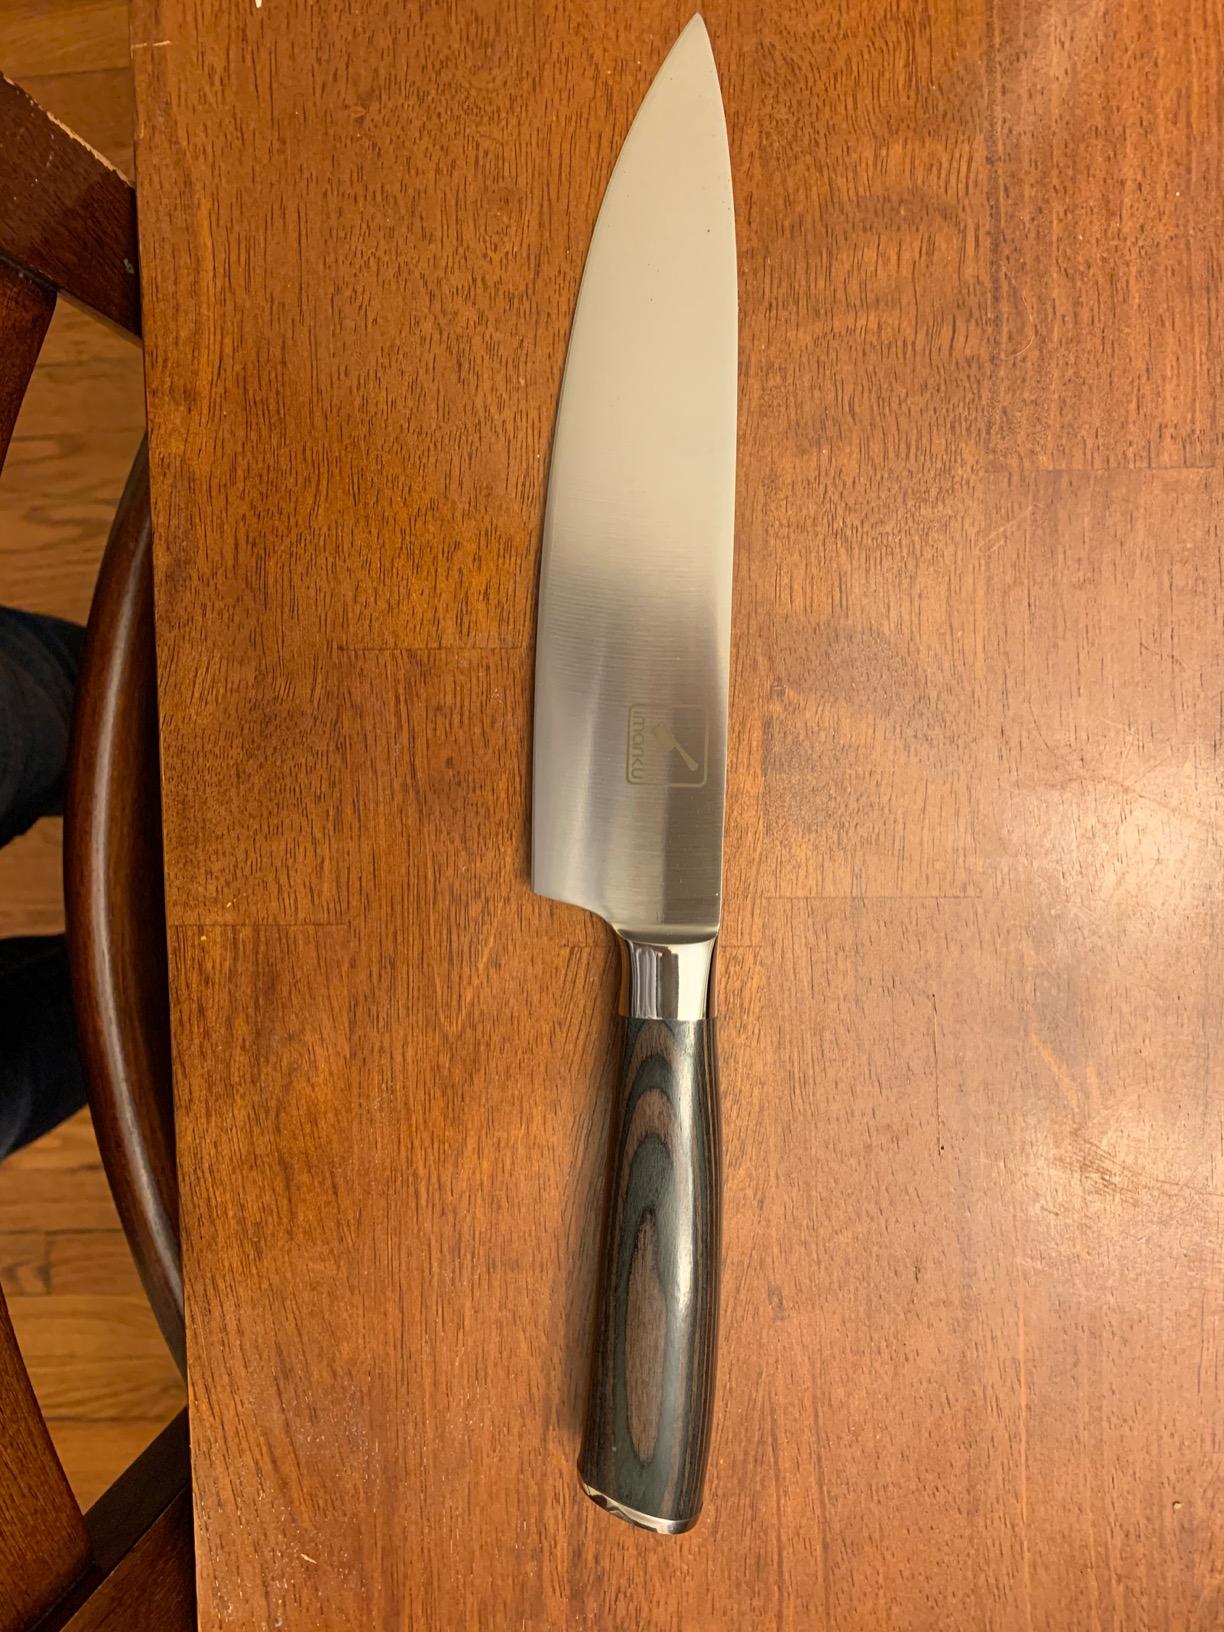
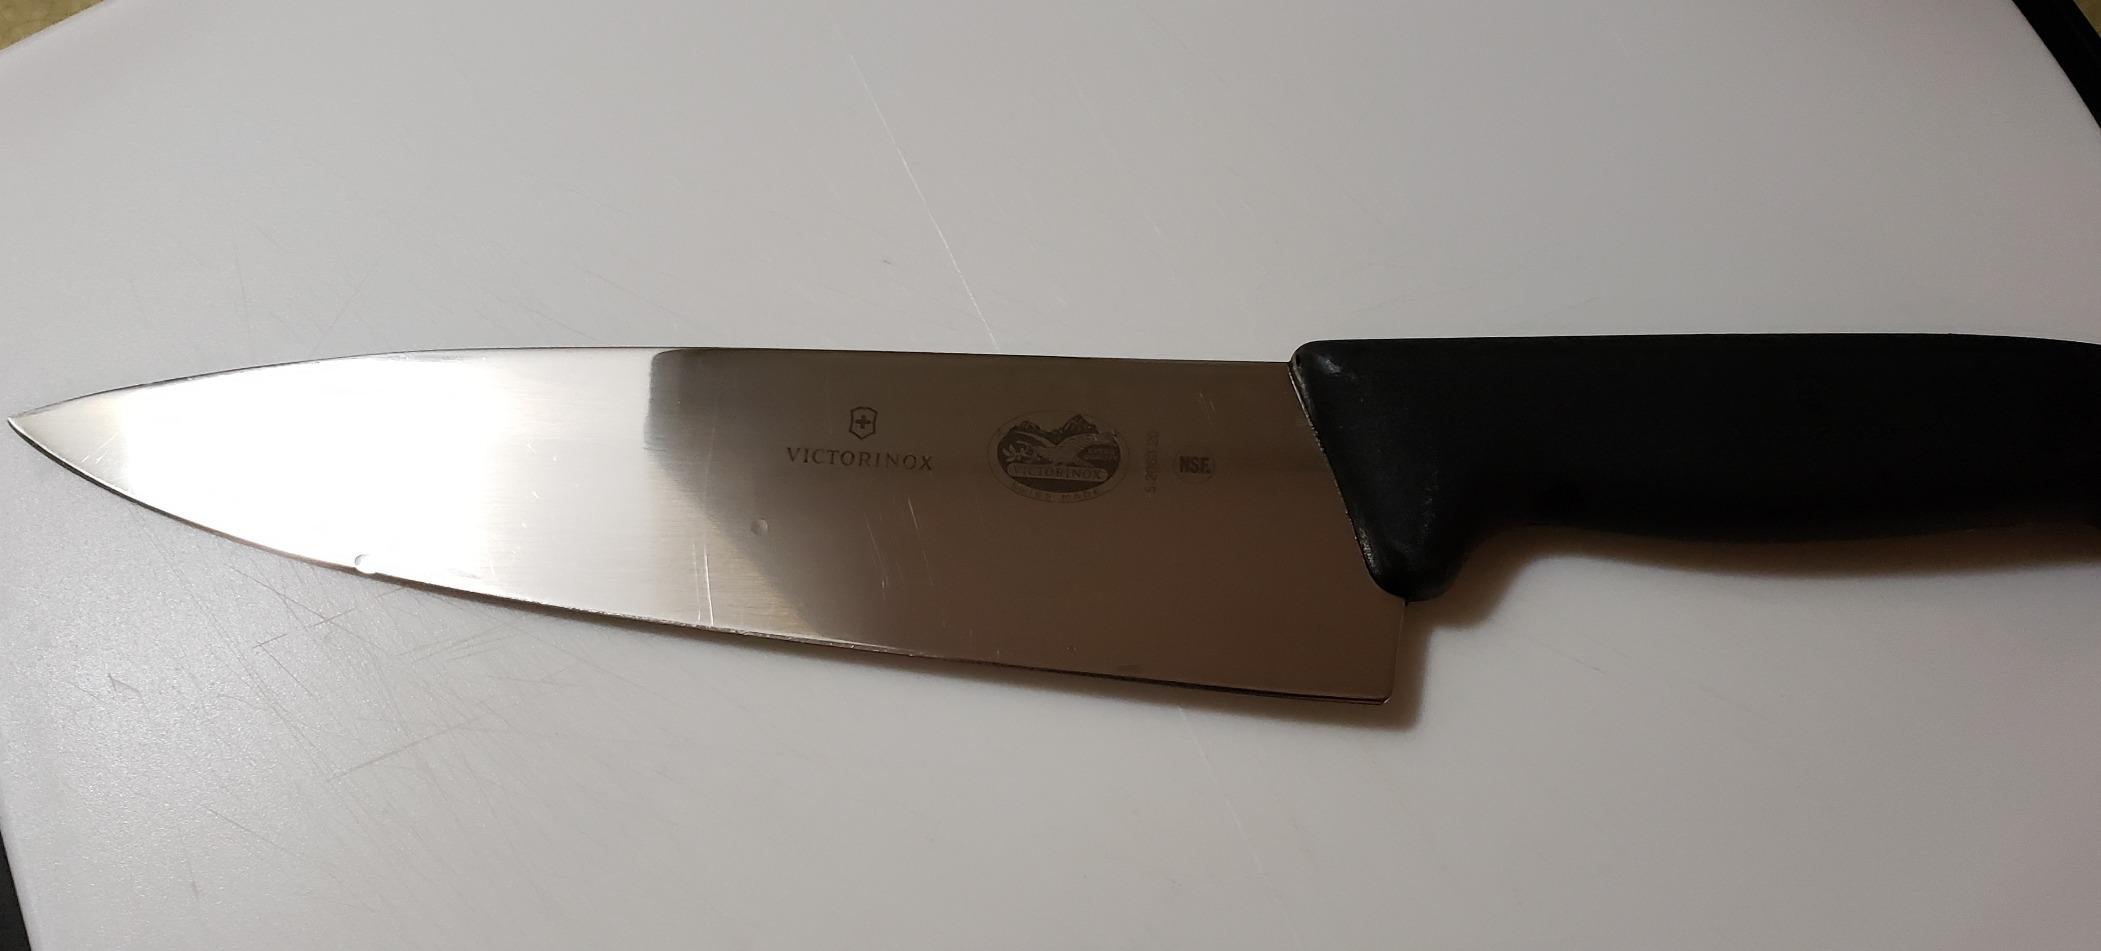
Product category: items_knife
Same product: no